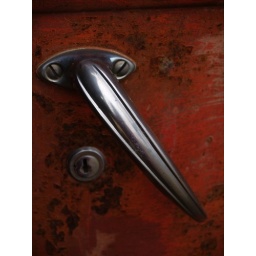
International truck in field Eagle IdahoImage by daughter Jessie